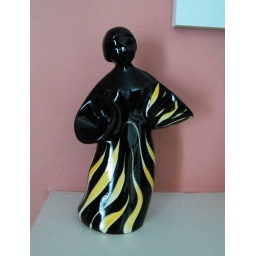
Schmider 'Tigris' flower girl vase circa 1950's designed by Annaliese Beckh (SOLD)